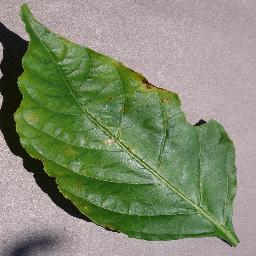
Label: Pepper,_bell___Bacterial_spot